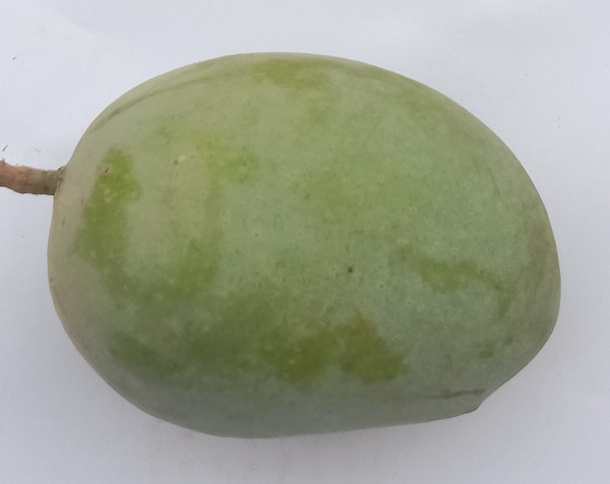
Mango variety: Langra